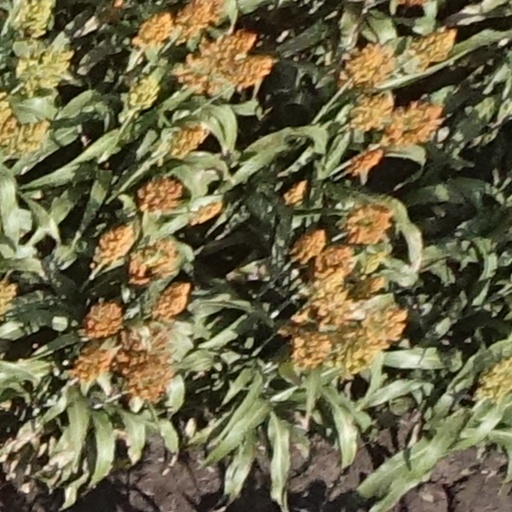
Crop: sorghum